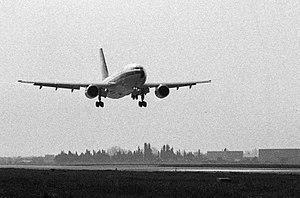
Pistes aérodrome Toulouse-Blagnac. 3 avril 1982. Vue d'ensemble d'un avion de la compagnie Swissair s'apprêtant à atterrir (vue de devant). Cliché pris le jour du 1er vol d'essai de l'Airbus A310.
L'Airbus A310 est un modèle d'avion de ligne long courrier biréacteur à fuselage large construit par Airbus de 1982 à 1998 sur la base de l'Airbus A300. Il est similaire au Boeing 767.